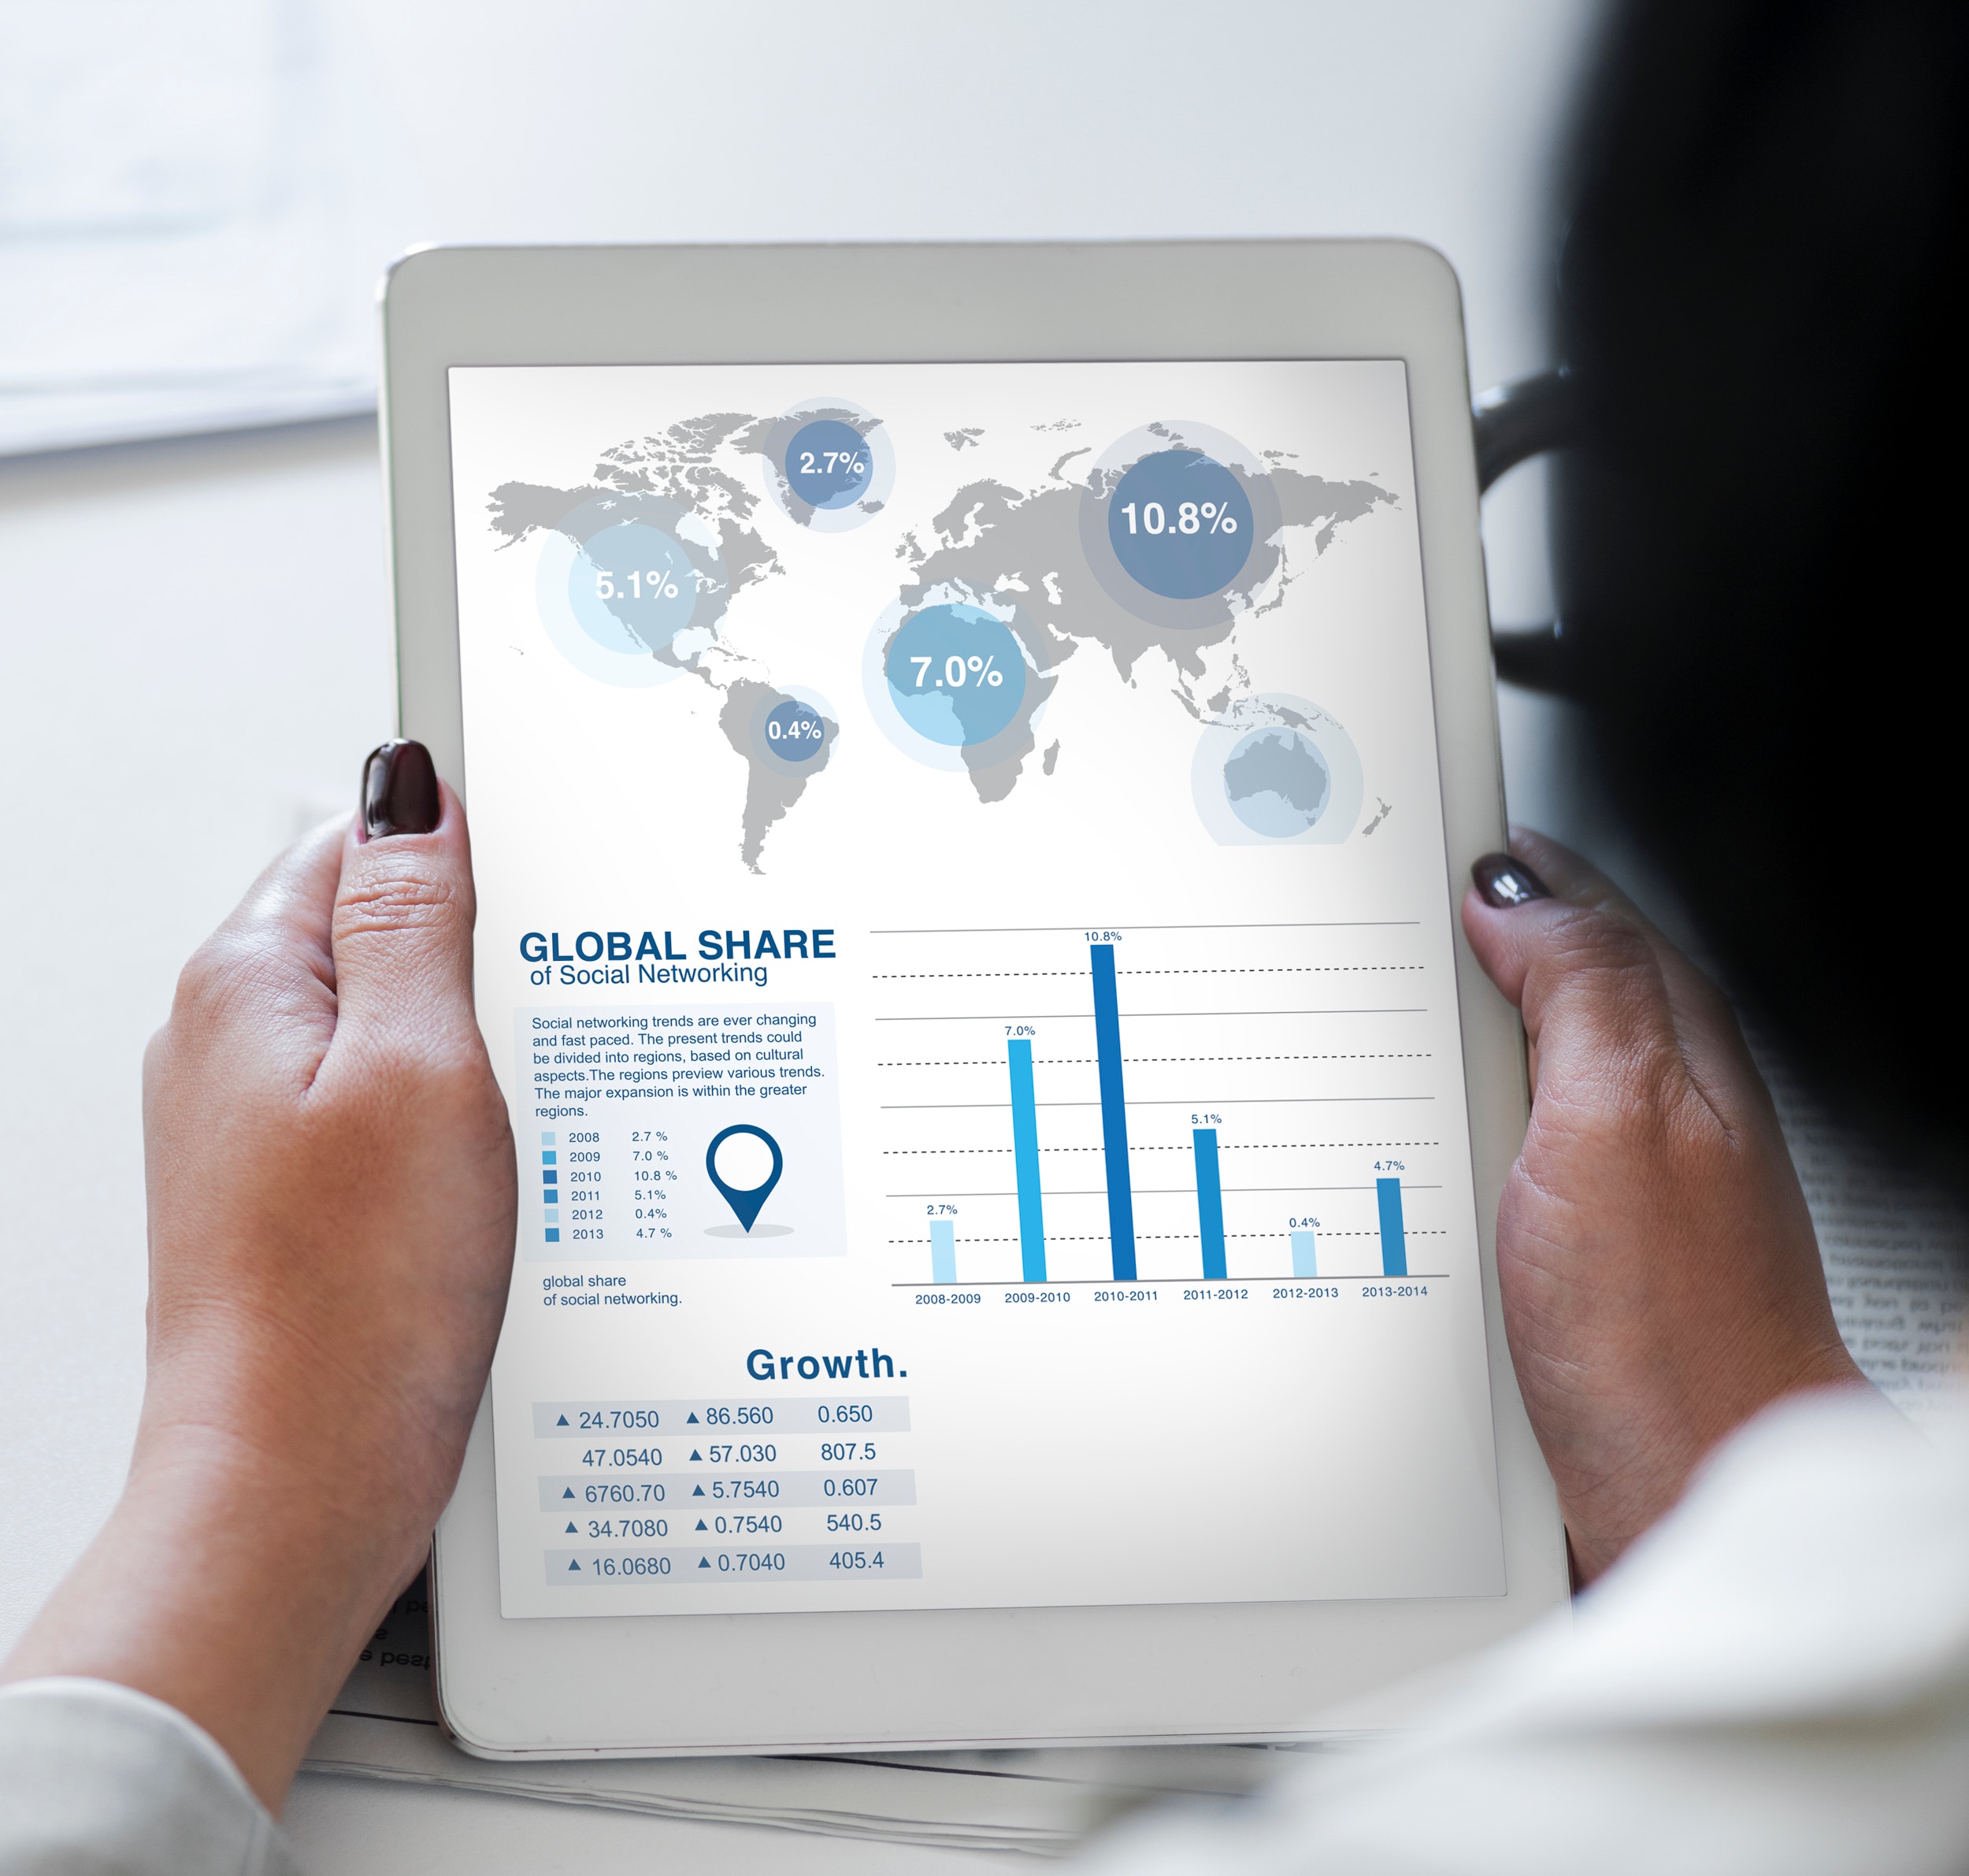
product, technology, electronic device, design, gadget, hand, ipad, tablet computer, brand, illustration